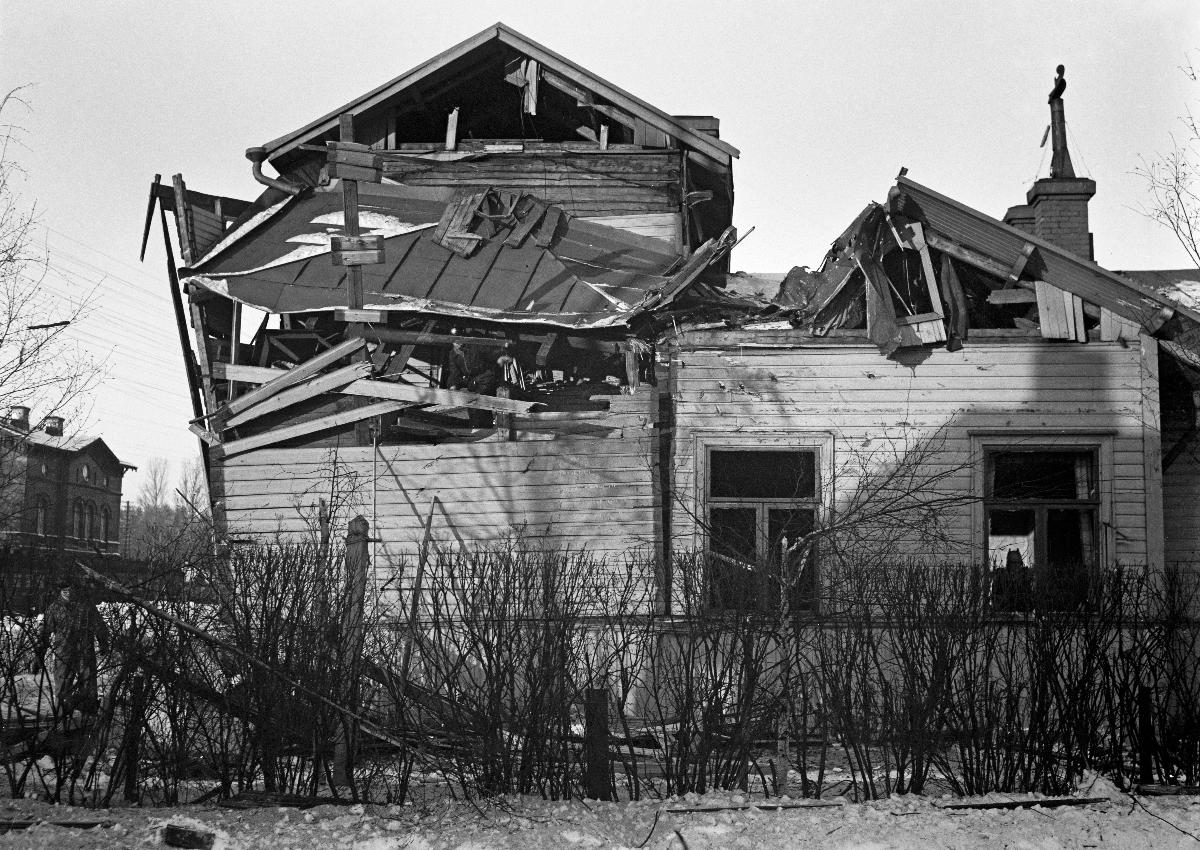
Pommitettuja rakennuksia
Bombarderade byggnader; Bombed buildings
sisällön kuvaus: Pommitettuja rakennuksia lähellä Helsinkiä 3.2.1940. content description: Bombed buildings close to Helsinki 3.2.1940. innehållsbeskrivning: Bombade byggnader nära Helsingfors 3.2.1940.
Kuvaaja: Sundström, Hugo, kuvaaja
Vuosi: 1940
Paikka: Suomi
Aiheet: pommitukset; talvisota; rakennukset; tuhoutuminen; HBL; bombardments; Winter War; buildings; destruction (passive); winter war; bombings; bombed buildings; destruction; bombningar; vinterkriget; byggnader; bli förstörd; bombardemang; förstörelse